Hurricane Ophelia (2017)

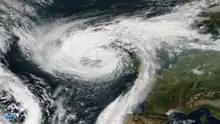
Ophelia making landfall in Ireland as an extratropical cyclone on 16 October

Met Éireann, Ireland's national meteorological service, reported on 12 October that the storm would reach Ireland. On 14 October, it issued a 'Status Red' warning, its highest storm category, for portions of Ireland. Issuing such a warning more than 48 hours in advance was "unprecedented," as such warnings are normally issued within 24 hours of the event. On 15 October, the National Emergency Coordination Centre and Met Éireann convened to advise the public in relation to the post-tropical storm reaching Ireland. At 20:15 on the 15th, 'status red' was extended to all of Ireland, and all public education services were confirmed as cancelled.